Ice hockey

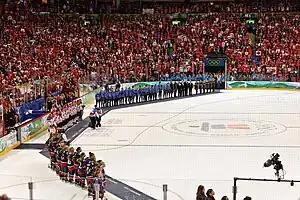
Medal ceremony for the women's ice hockey tournament at the 2010 Winter Olympics.

Although fighting is officially prohibited in the rules, it is not an uncommon occurrence at the professional level, and its prevalence has been both a target of criticism and a considerable draw for the sport. At the professional level in North America fights are unofficially condoned. Enforcers and other players fight to demoralize the opposing players while exciting their own, as well as settling personal scores. A fight will also break out if one of the team's skilled players gets hit hard or someone receives what the team perceives as a dirty hit. The amateur game penalizes fisticuffs more harshly, as a player who receives a fighting major is also assessed at least a 10-minute misconduct penalty (NCAA and some Junior leagues) or a game misconduct penalty and suspension (high school and younger, as well as some casual adult leagues).